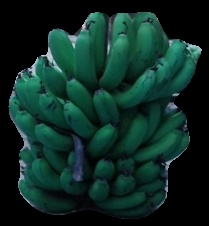
Variety: pachbale
Grade: grade2